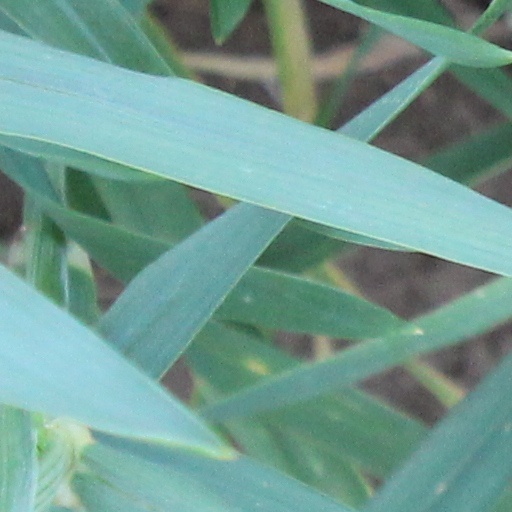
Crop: wheat